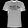
Label: T - shirt / top